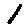
Label: 1